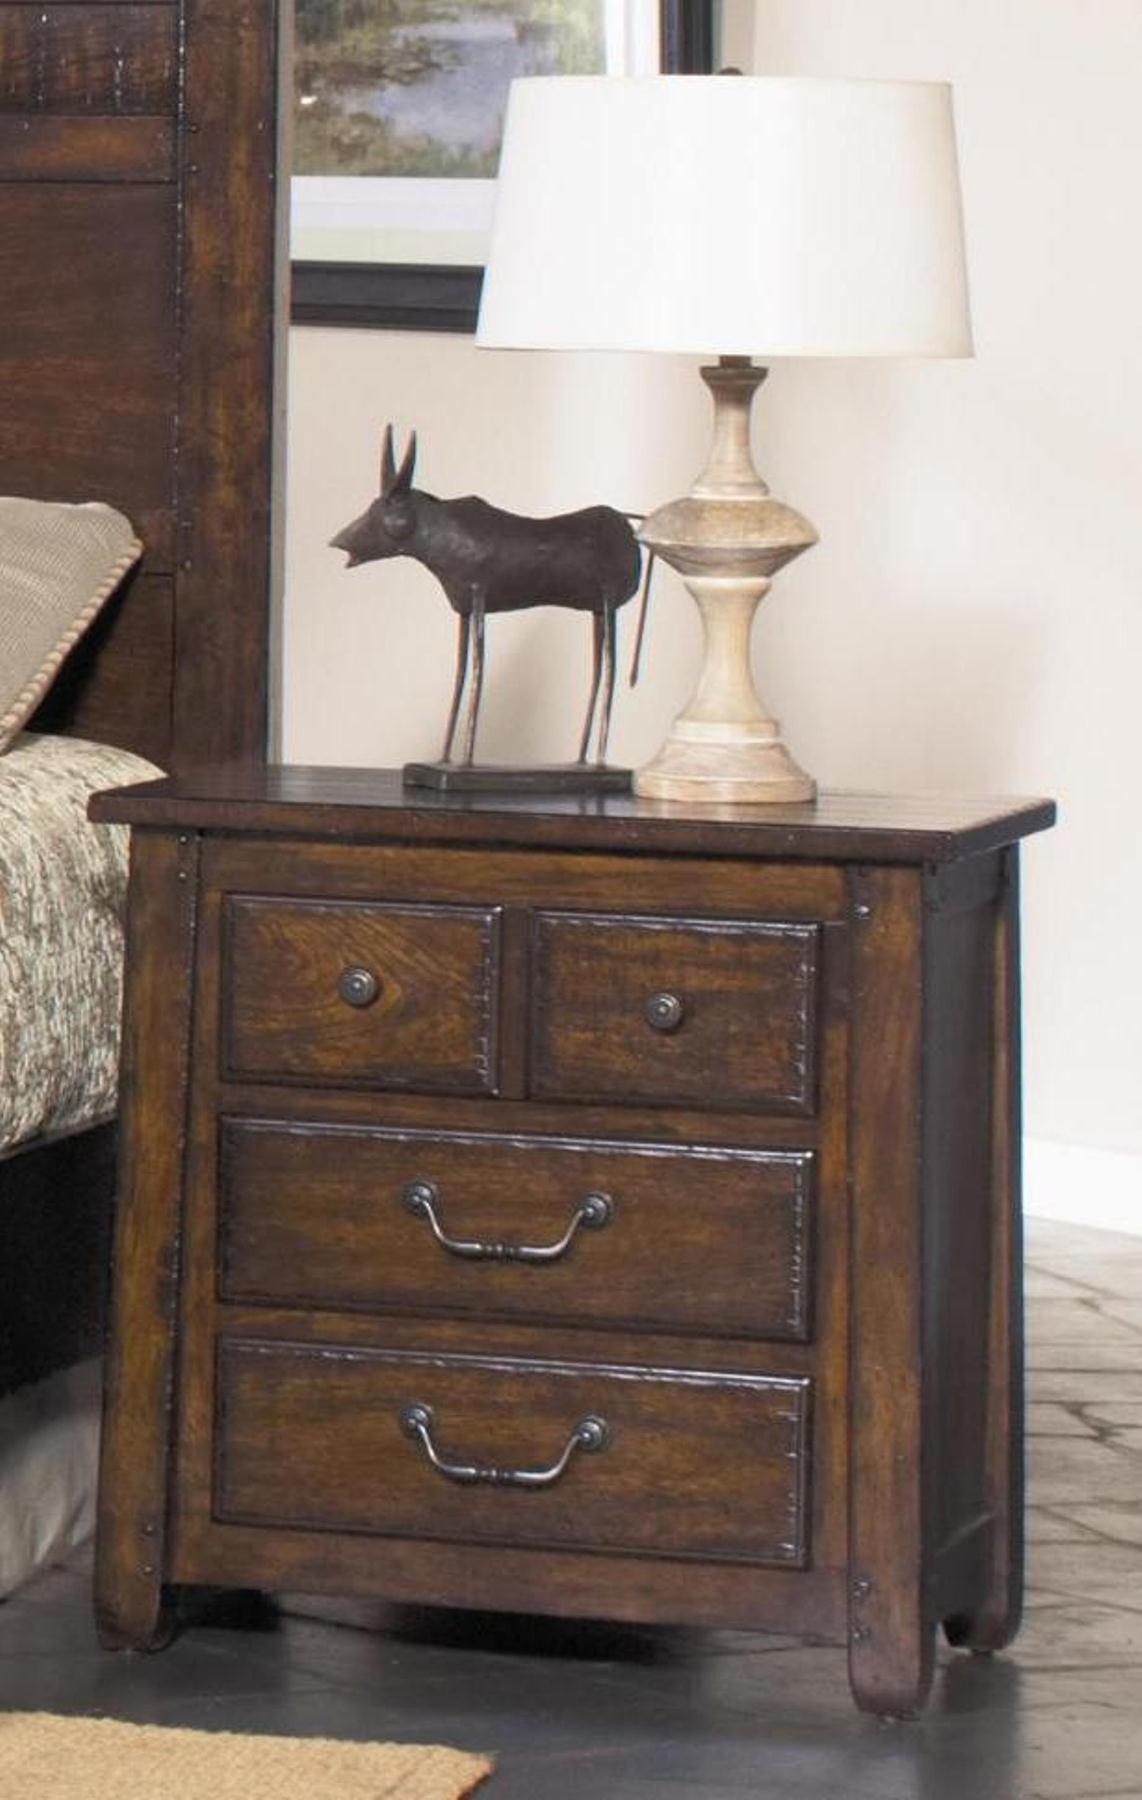
Category: Nightstands
Style: Cottage